Socks the Cat Rocks the Hill

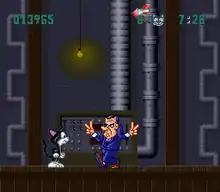
"Socks the Cat Rocks the Hill" features caricatures of political figures, such as Richard Nixon

Kaneko originally planned two entirely different games to feature Socks, one for the Super NES to be developed by Realtime Associates, and the other by an undisclosed developer for the Genesis. The SNES and Genesis games were both occasionally referred to as "Socks the Cat Rocks the House" in some early publications; however, this title would later refer to the Genesis game only. The "Socks the Cat" license was not owned by the Clinton family, but rather a fan club known as the Presidential Socks Partnership. Kaneko purchased the license from the fan club, with some of the profits given to The Humane Society of the United States and the Children's Defense Fund, one of Hillary Clinton's favorite charities.